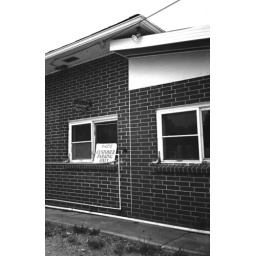
I just liked this Window Service sign on this building in Strawberry Point, Iowa.